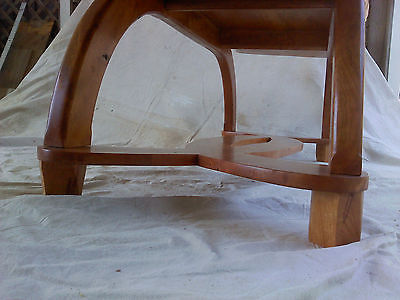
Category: table